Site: brandenburg
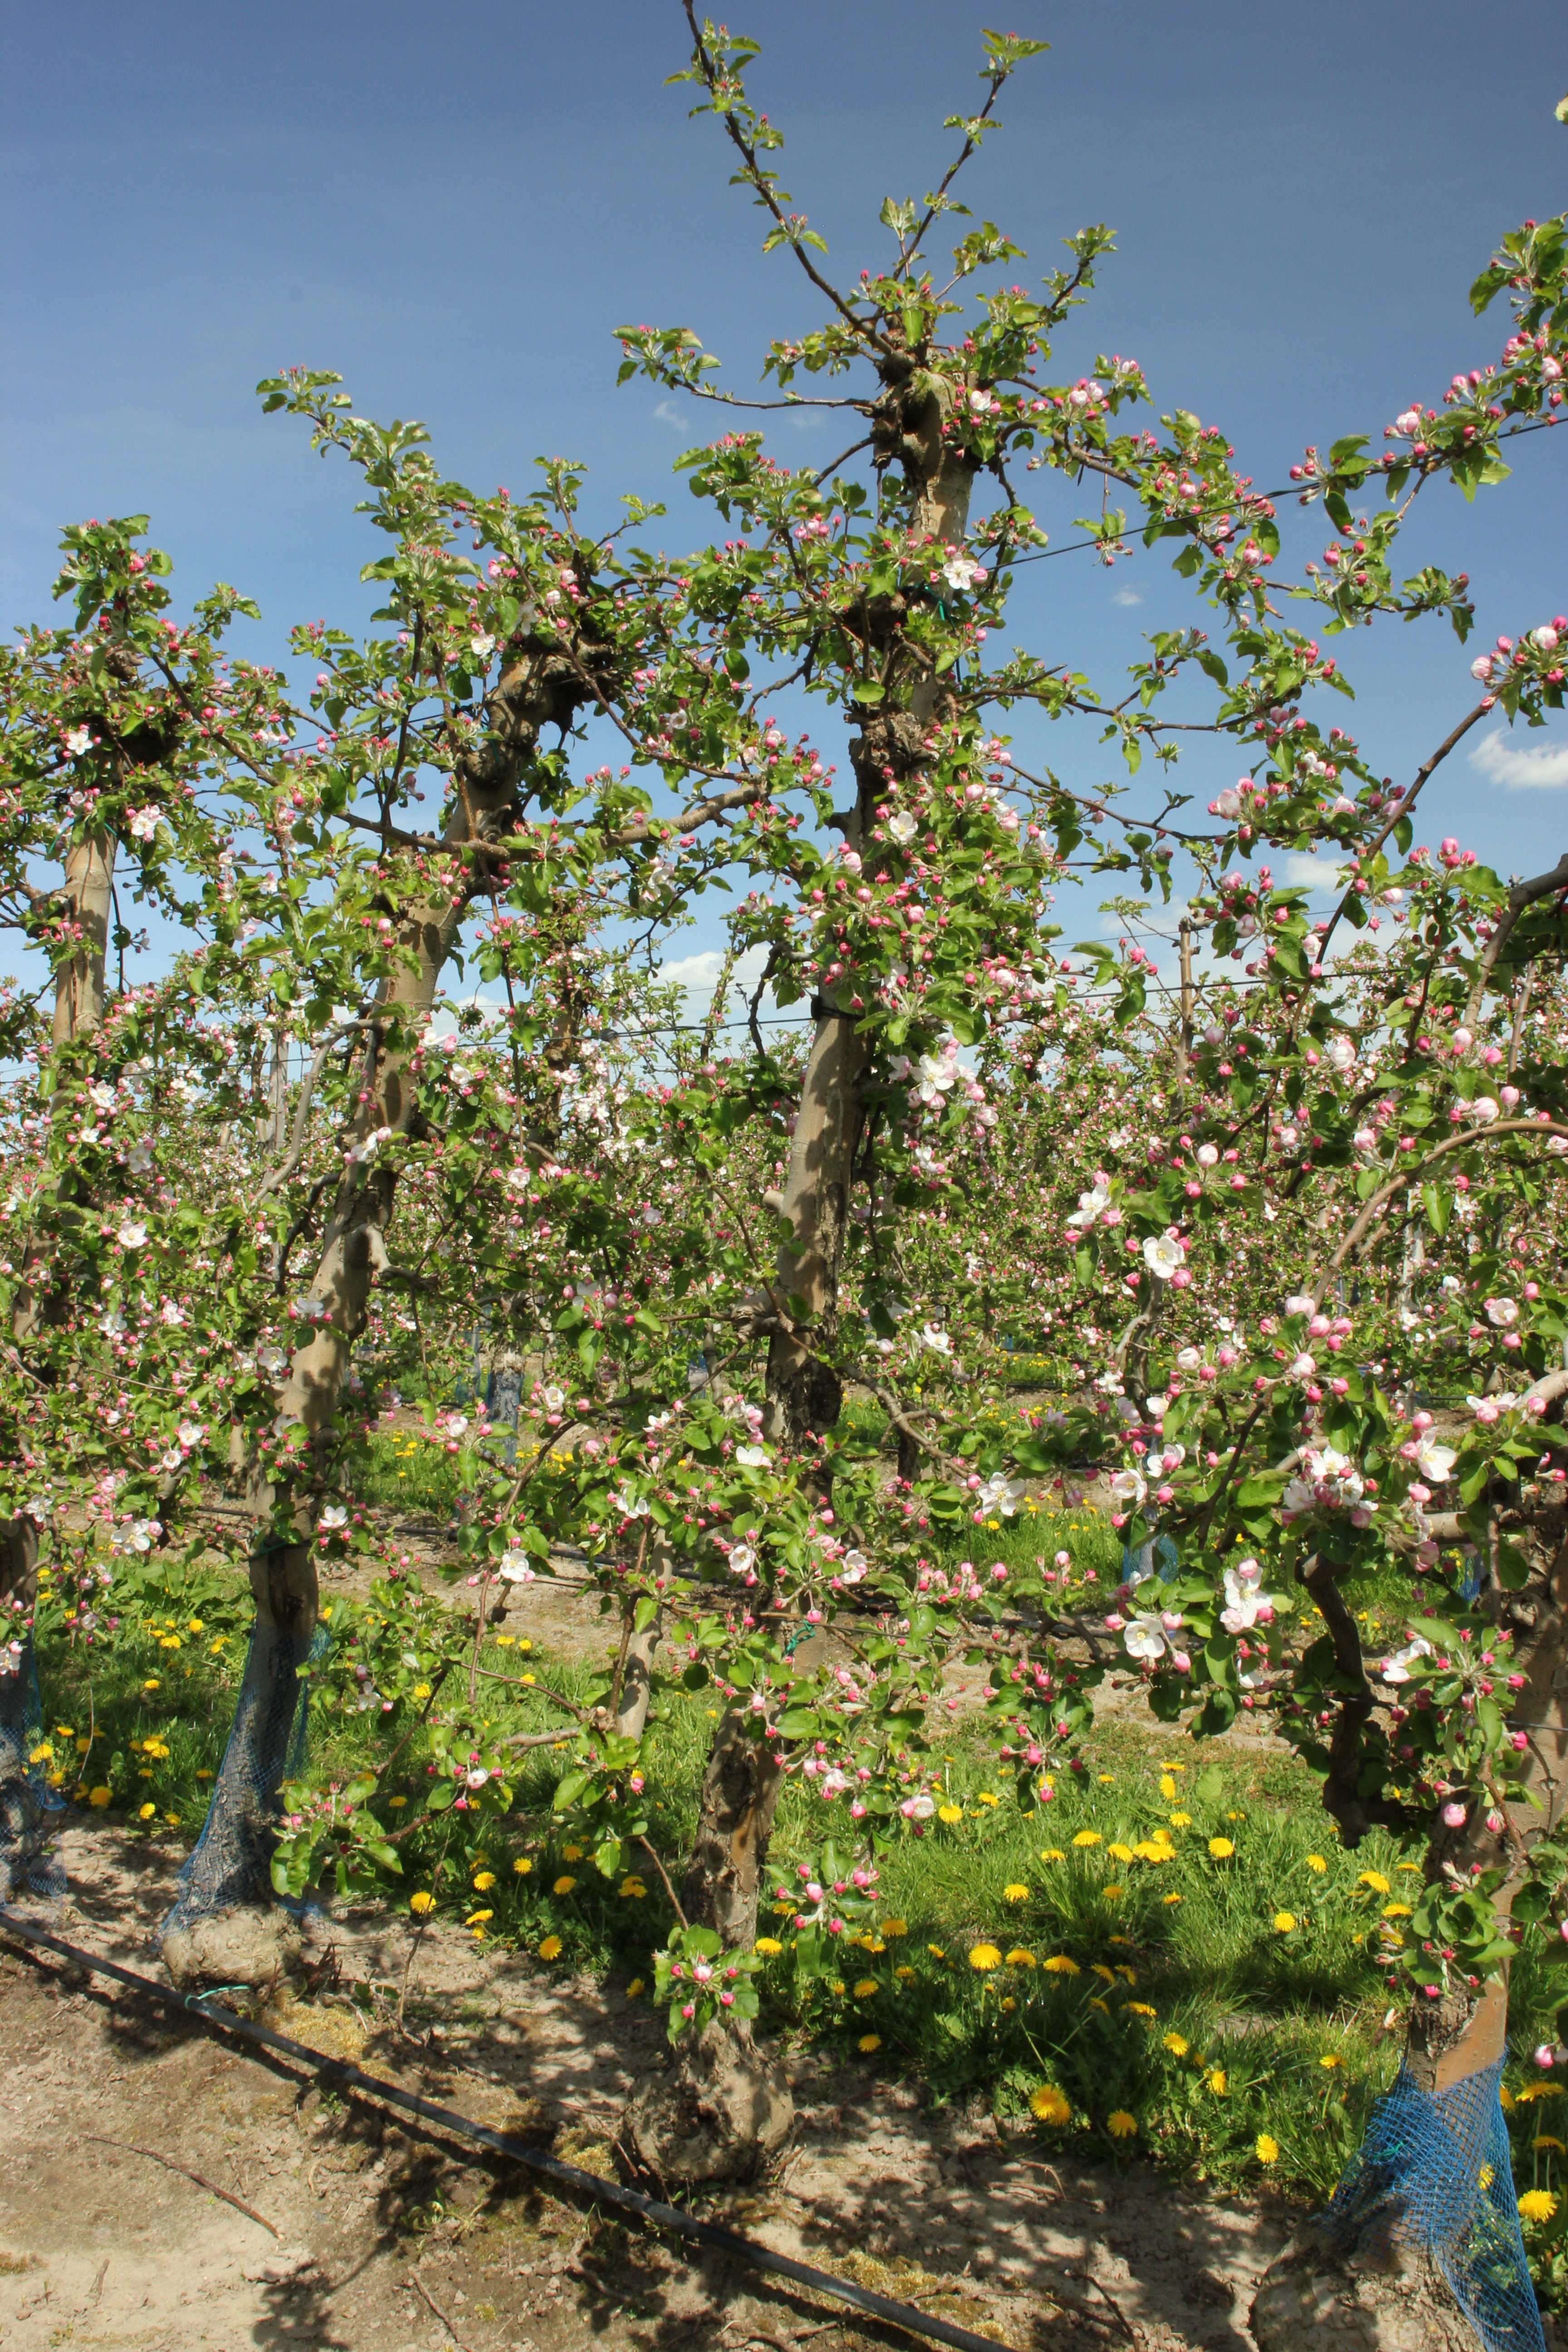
Growth stage (BBCH 57): Inflorescence emergence